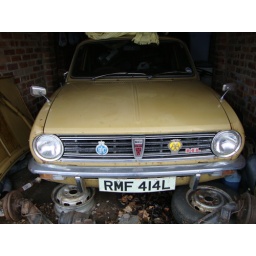
She deserbes better than this.. Imagine restored in Green Mallard.. with white on black (pre 73)plates!